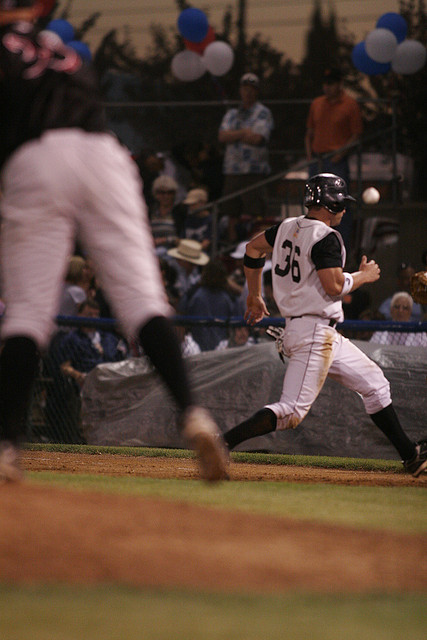
một cầu thủ bóng chày đang chạy trên sân sau khi một cầu thủ bóng chày ném bóng